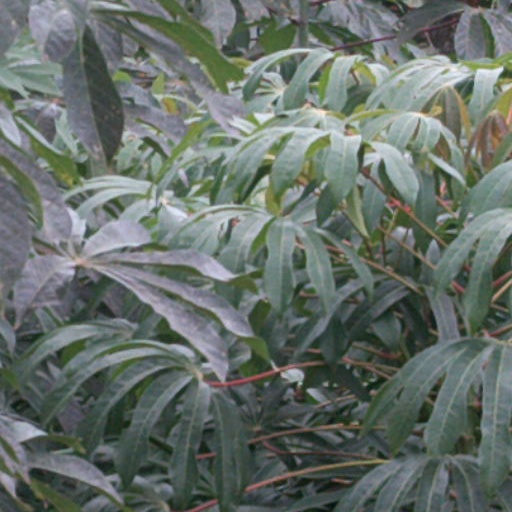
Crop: cassava